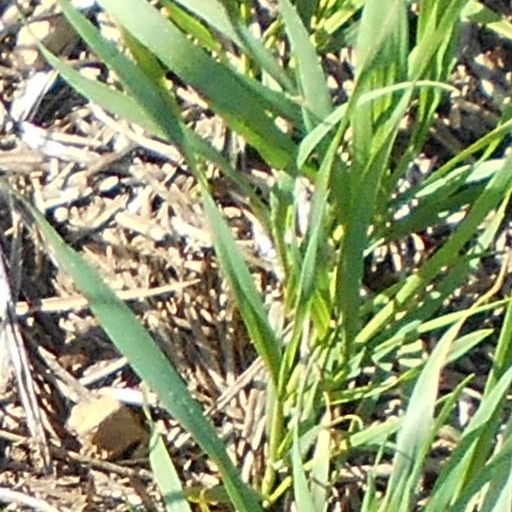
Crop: wheat